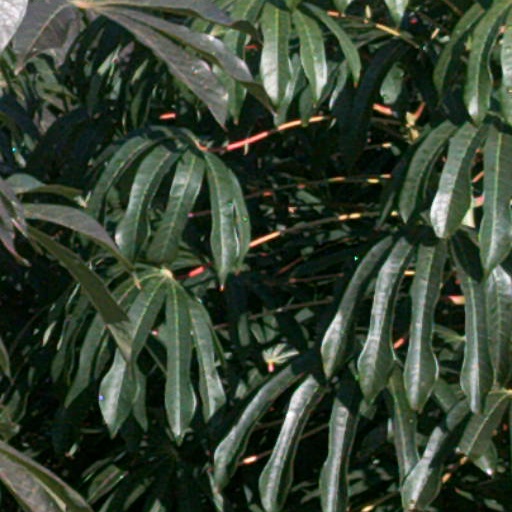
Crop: cassava